Arts in Seattle

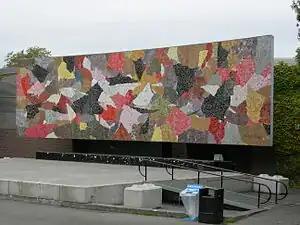
Mural Amphitheater, Seattle Center (built 1962). The mosaic behind the stage is by Seattle artist Paul Horiuchi.

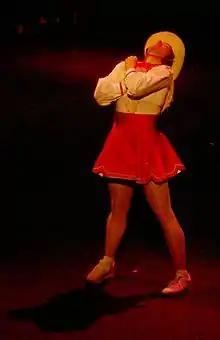
Dancer Kara O'Toole performing an excerpt from choreographer Pat Graney's "Jesus Loves the Little Cowgirls" at the celebration of the 100th anniversary of Seattle's Moore Theatre (2007)

Seattle is a significant center for the painting, sculpture, textile and studio glass, alternative, urban art, lowbrow (art movement) and performing arts. The century-old Seattle Symphony Orchestra is among the world's most recorded orchestras. The Seattle Opera and Pacific Northwest Ballet, are comparably distinguished. On at least two occasions, Seattle's local popular music scene has burst into the national and even international consciousness, first with a major contribution to garage rock in the mid-1960s, and later as the home of grunge rock in the early 1990s. The city has about twenty live theater venues, and Pioneer Square is one of the country's most prominent art gallery districts.